W. Gray Young

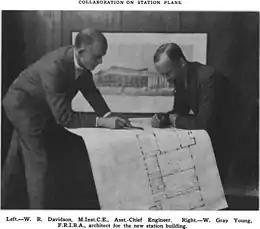
W. Gray Young (right)

William Gray Young (21 June 1885 – 21 April 1962) was a New Zealand architect in the early 20th century, designing buildings such as Knox College in Dunedin, the Wellington railway station and Wellington's Elliott House. He was president of the New Zealand Institute of Architects from 1935 to 1937.